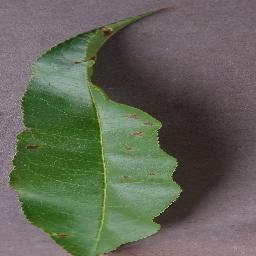
Label: Peach___Bacterial_spot